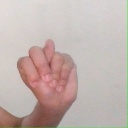
अक्षर: न